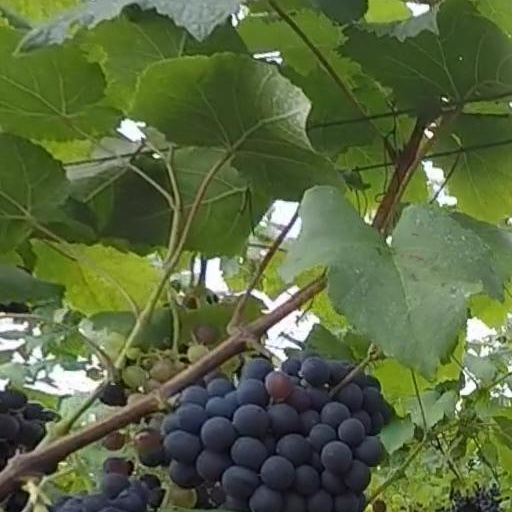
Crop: grape